Robert Helenius

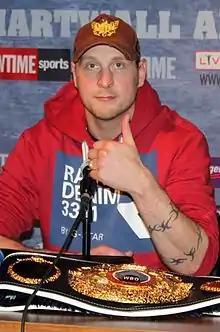
Helenius in 2010

Robert Gabriel Helenius (born 2 January 1984) is a Finnish professional boxer. At regional level, he has held multiple heavyweight championships, including the European title twice between 2011 and 2016. As an amateur, he won a silver medal at the 2006 European Championships. He holds notable wins over former world heavyweight champions Lamon Brewster, Samuel Peter, and Siarhei Liakhovich.